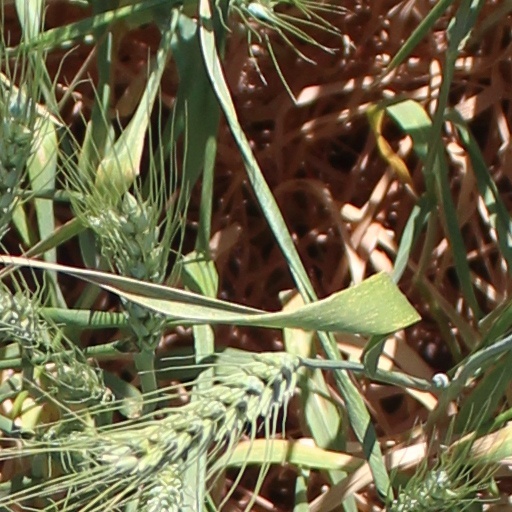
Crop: wheat